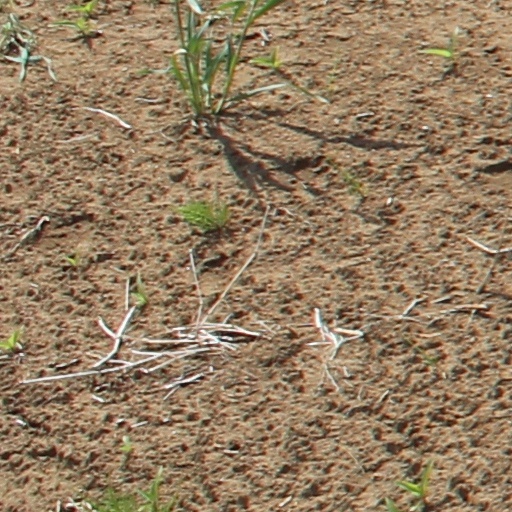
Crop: wheat